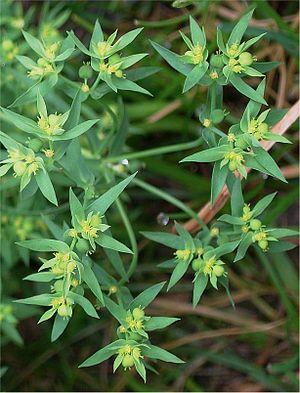
Cette liste de Tracheophyta de Bosnie-Herzégovine, ainsi que d’espèces introduites est un aperçu incomplet d’espèces de mousses, de fougères, de gymnospermes et d’angiospermes citées dans la littérature disponible en langues bosniaque, croate, serbe et serbo-croate. Cet aperçu n’inclue pas des espèces cultivées ni celles occasionnellement introduites.